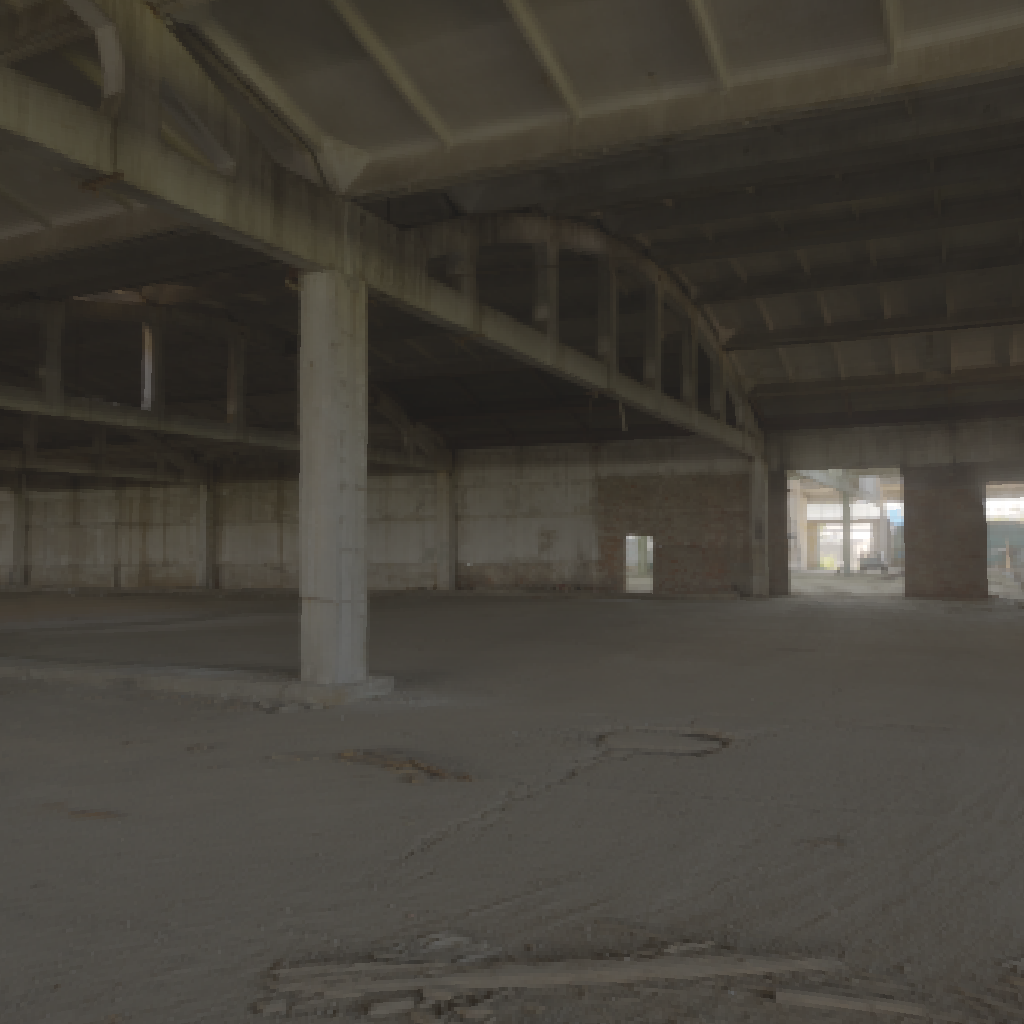
scene-linear HDR photo, Old Bus Depot, indoor, with visible sun, warehouse, industrial, concrete, abandoned, backplates, urban, midday, medium contrast, natural light, high dynamic range, physically based lighting